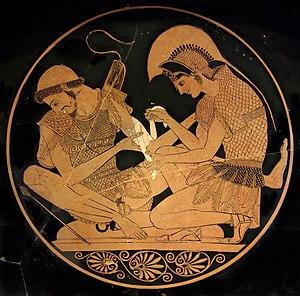
Achille pansant Patrocle atteint par une flèche, identifiés par des inscriptions sur la partie supérieure du vase. Médaillon d'un kylix attique à figures rouges, v. 500 av. J.-C. Provenance
Le Lysis est un dialogue de Platon. Il appartient à la série dite des « Premiers dialogues », composés à l’époque où l’auteur était encore jeune.
Probablement inspirée par la médecine égyptienne, la médecine en Grèce antique remonterait à l'époque homérique. Elle ne prend toutefois son véritable essor qu'au Vᵉ siècle av. J.-C. avec Hippocrate.
L'homosexualité désigne une forme de monosexualité caractérisée par une attirance sexuelle ou par des sentiments amoureux envers une personne du même sexe ou genre.
Dans la mythologie grecque, Patrocle est un des guerriers grecs de la guerre de Troie, principalement décrit dans l’Iliade.
L’homosexualité et d'autres thèmes comme le changement de sexe ou la bisexualité sont présents dans la littérature depuis les origines, et de plus en plus fréquents dans les livres contemporains. Dans ces œuvres, il est possible de distinguer deux traitements différents de l'homosexualité : le traitement d'un point de vue externe, s'adressant à la perception du public ; le traitement d'un point de vue intimiste, s'attachant à évoquer la vie amoureuse et sexuelle de personnes homosexuelles ou bisexuelles. Ces thèmes apparaissent dans de nombreux chefs-d'œuvre de la littérature générale.
Linothorax est le nom donné à une famille de broignes et de jaques durant la Grèce antique. On le trouve parfois désigné sous le nom de corselet.
Achille est un héros légendaire de la guerre de Troie, fils de Pélée, roi de Phthie en Thessalie, et de Thétis, une Néréide. Il est fréquemment appelé « Péléide » ou « Éacide », épithètes qui rappellent son ascendance.